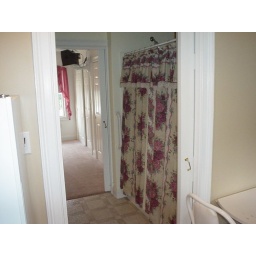
Here we stand in the in-law kitchen looking into the full bath and distantly into the in-law bedroom.